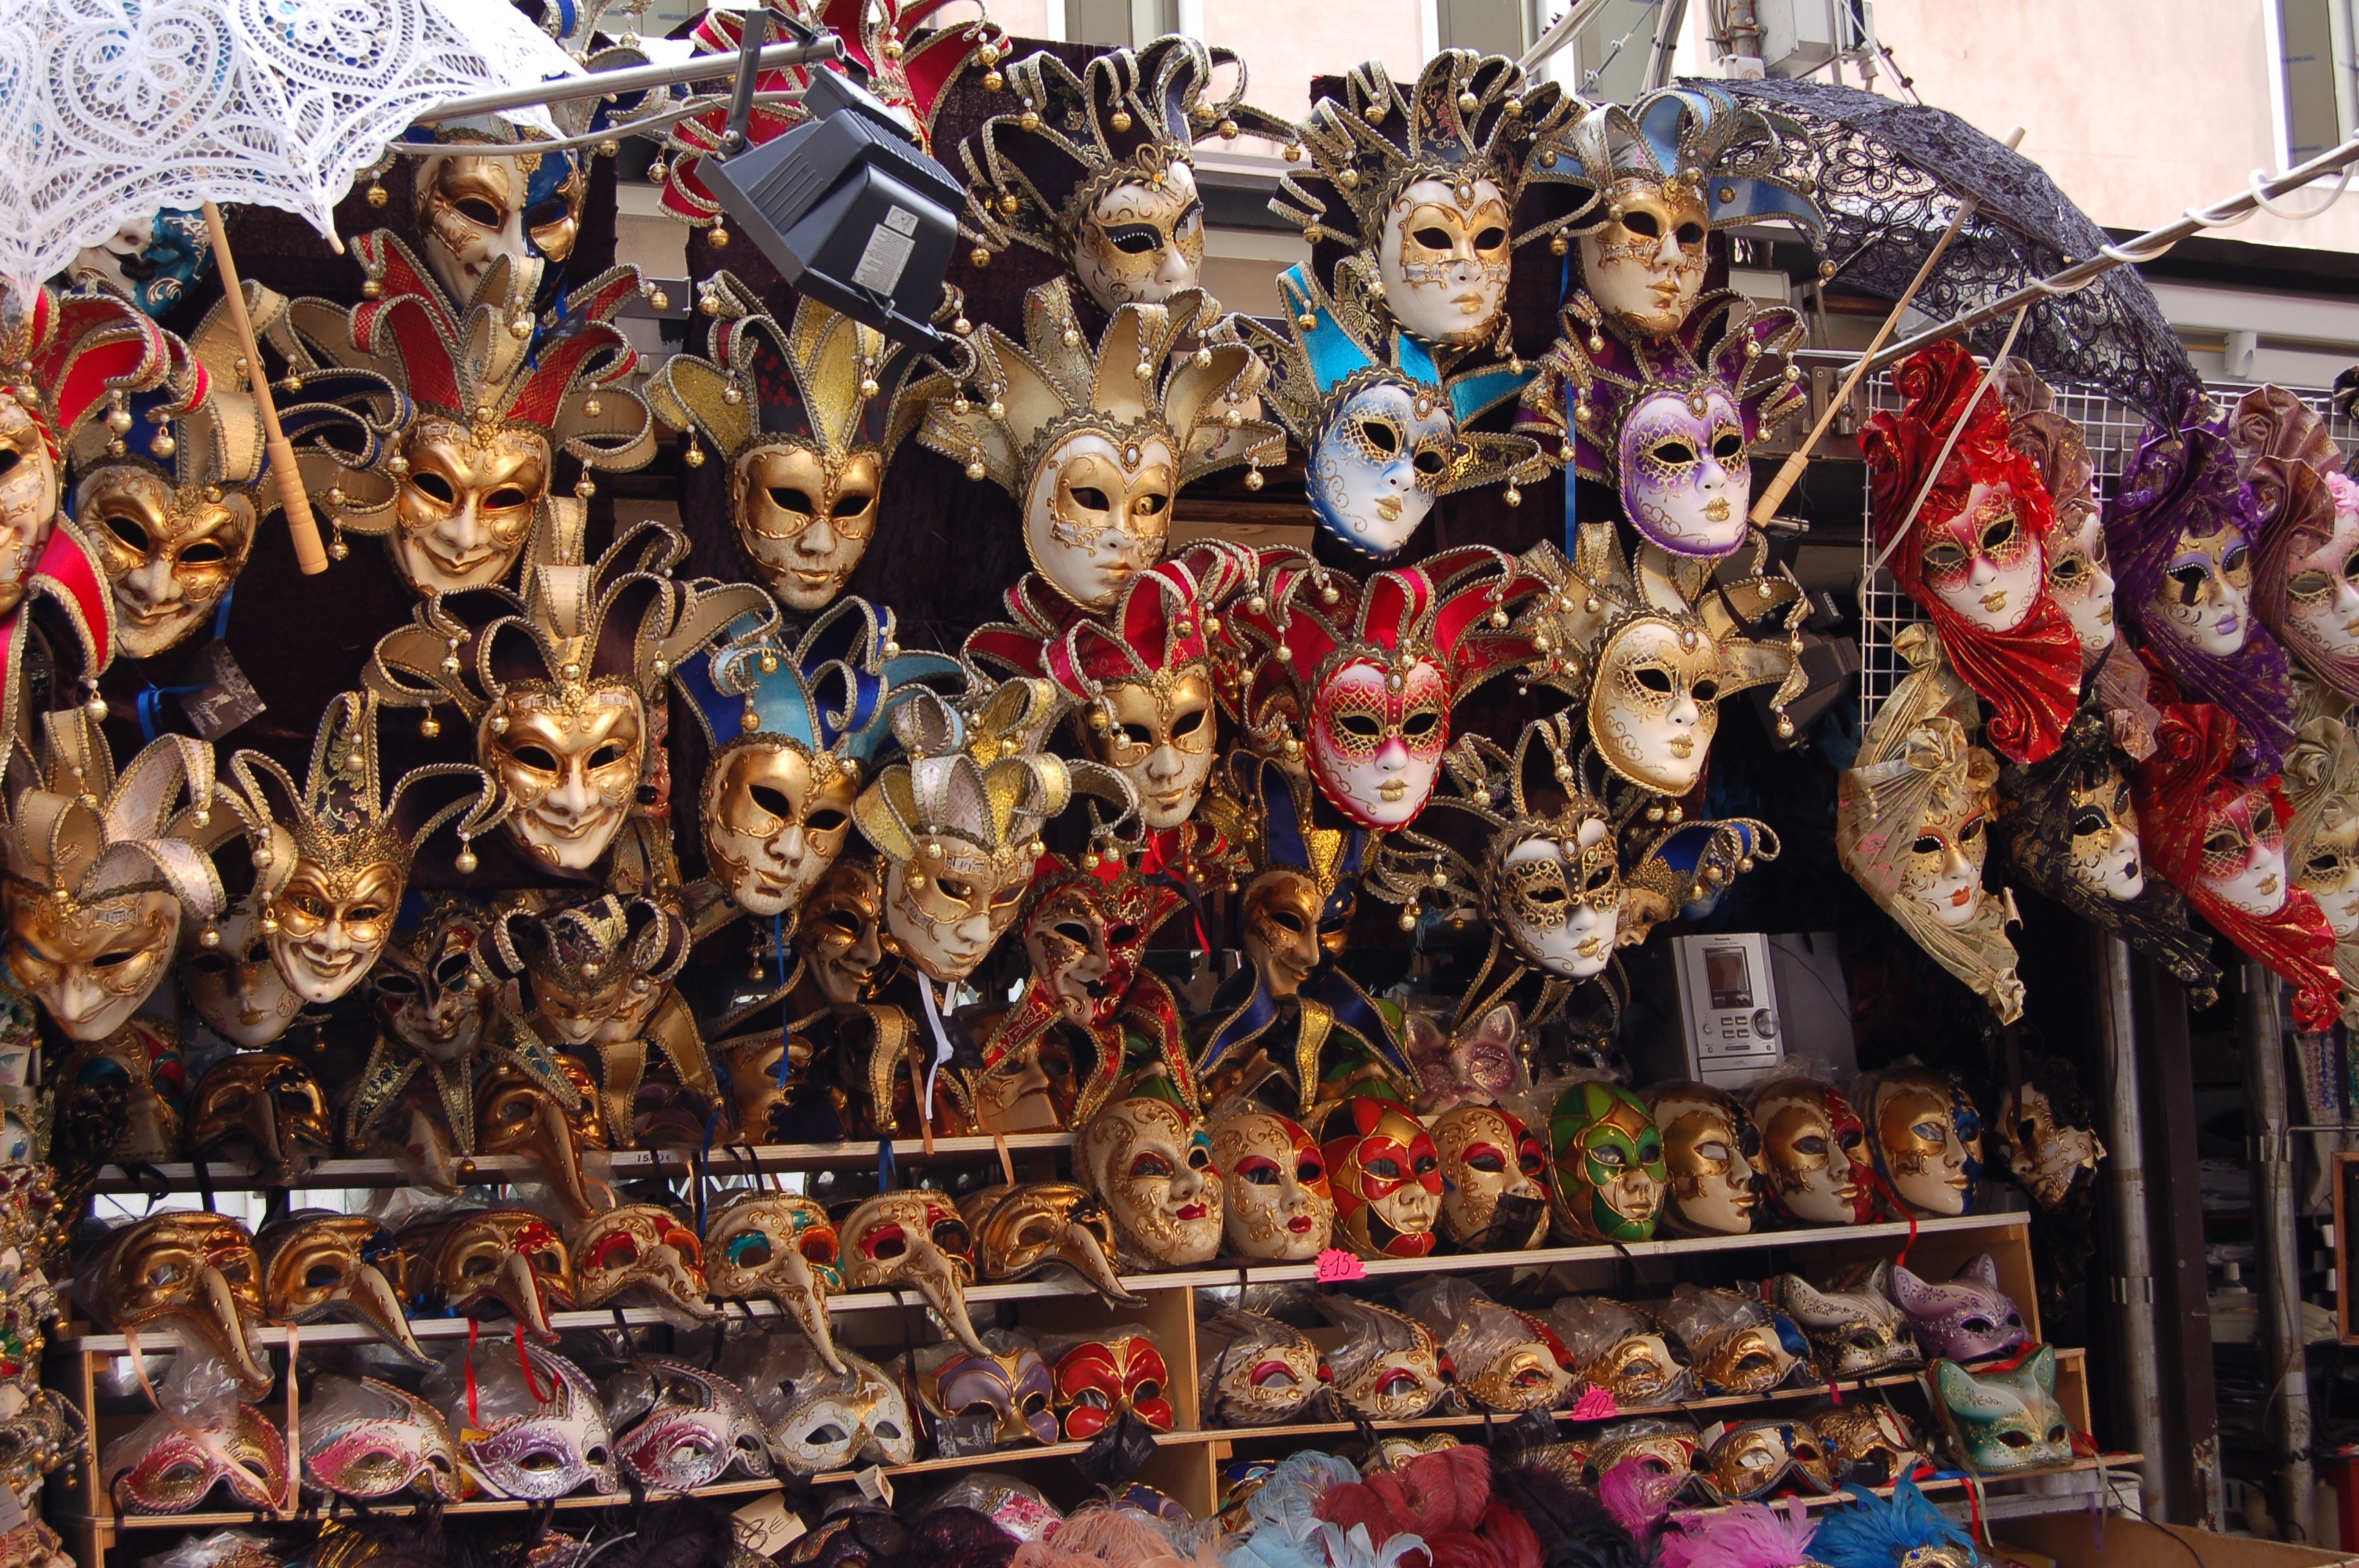
carnival, italy, venice, festival, mask, souvenirs, venetian, venetian mask, carnival mask